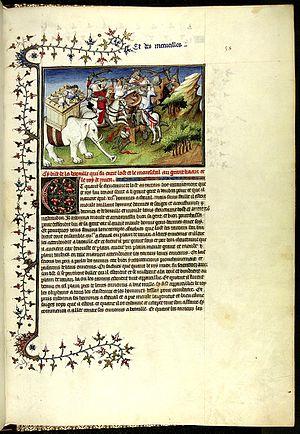
Le Devisement du monde, que l'on trouve aussi sous d'autres titres comme Le Livre des merveilles ou Le Livre de Marco Polo, retrace les aventures de l’explorateur marchand vénitien Marco Polo qui est allé jusqu'en Chine, a vécu à la cour du grand Kubilai Khan et en est revenu en 1295. L'ouvrage est écrit en 1298 sous la dictée de Marco Polo par Rustichello de Pise, écrivain italien de langue franco-vénitienne. Les deux étaient emprisonnés à Gênes, capturés à l'issue de différentes batailles entre leurs Républiques.
Jourdain de Séverac ou Jordan Catala, en latin Jordanus Catalanus, né vers 1280 et mort après 1330, est un pretre dominicain français, missionnaire et explorateur de l’Afrique et de l'Asie, connu surtout pour son Mirabilia Descripta décrivant les merveilles de ces terres inexplorées. Il fut sans doute évêque de Quilon en 1328.